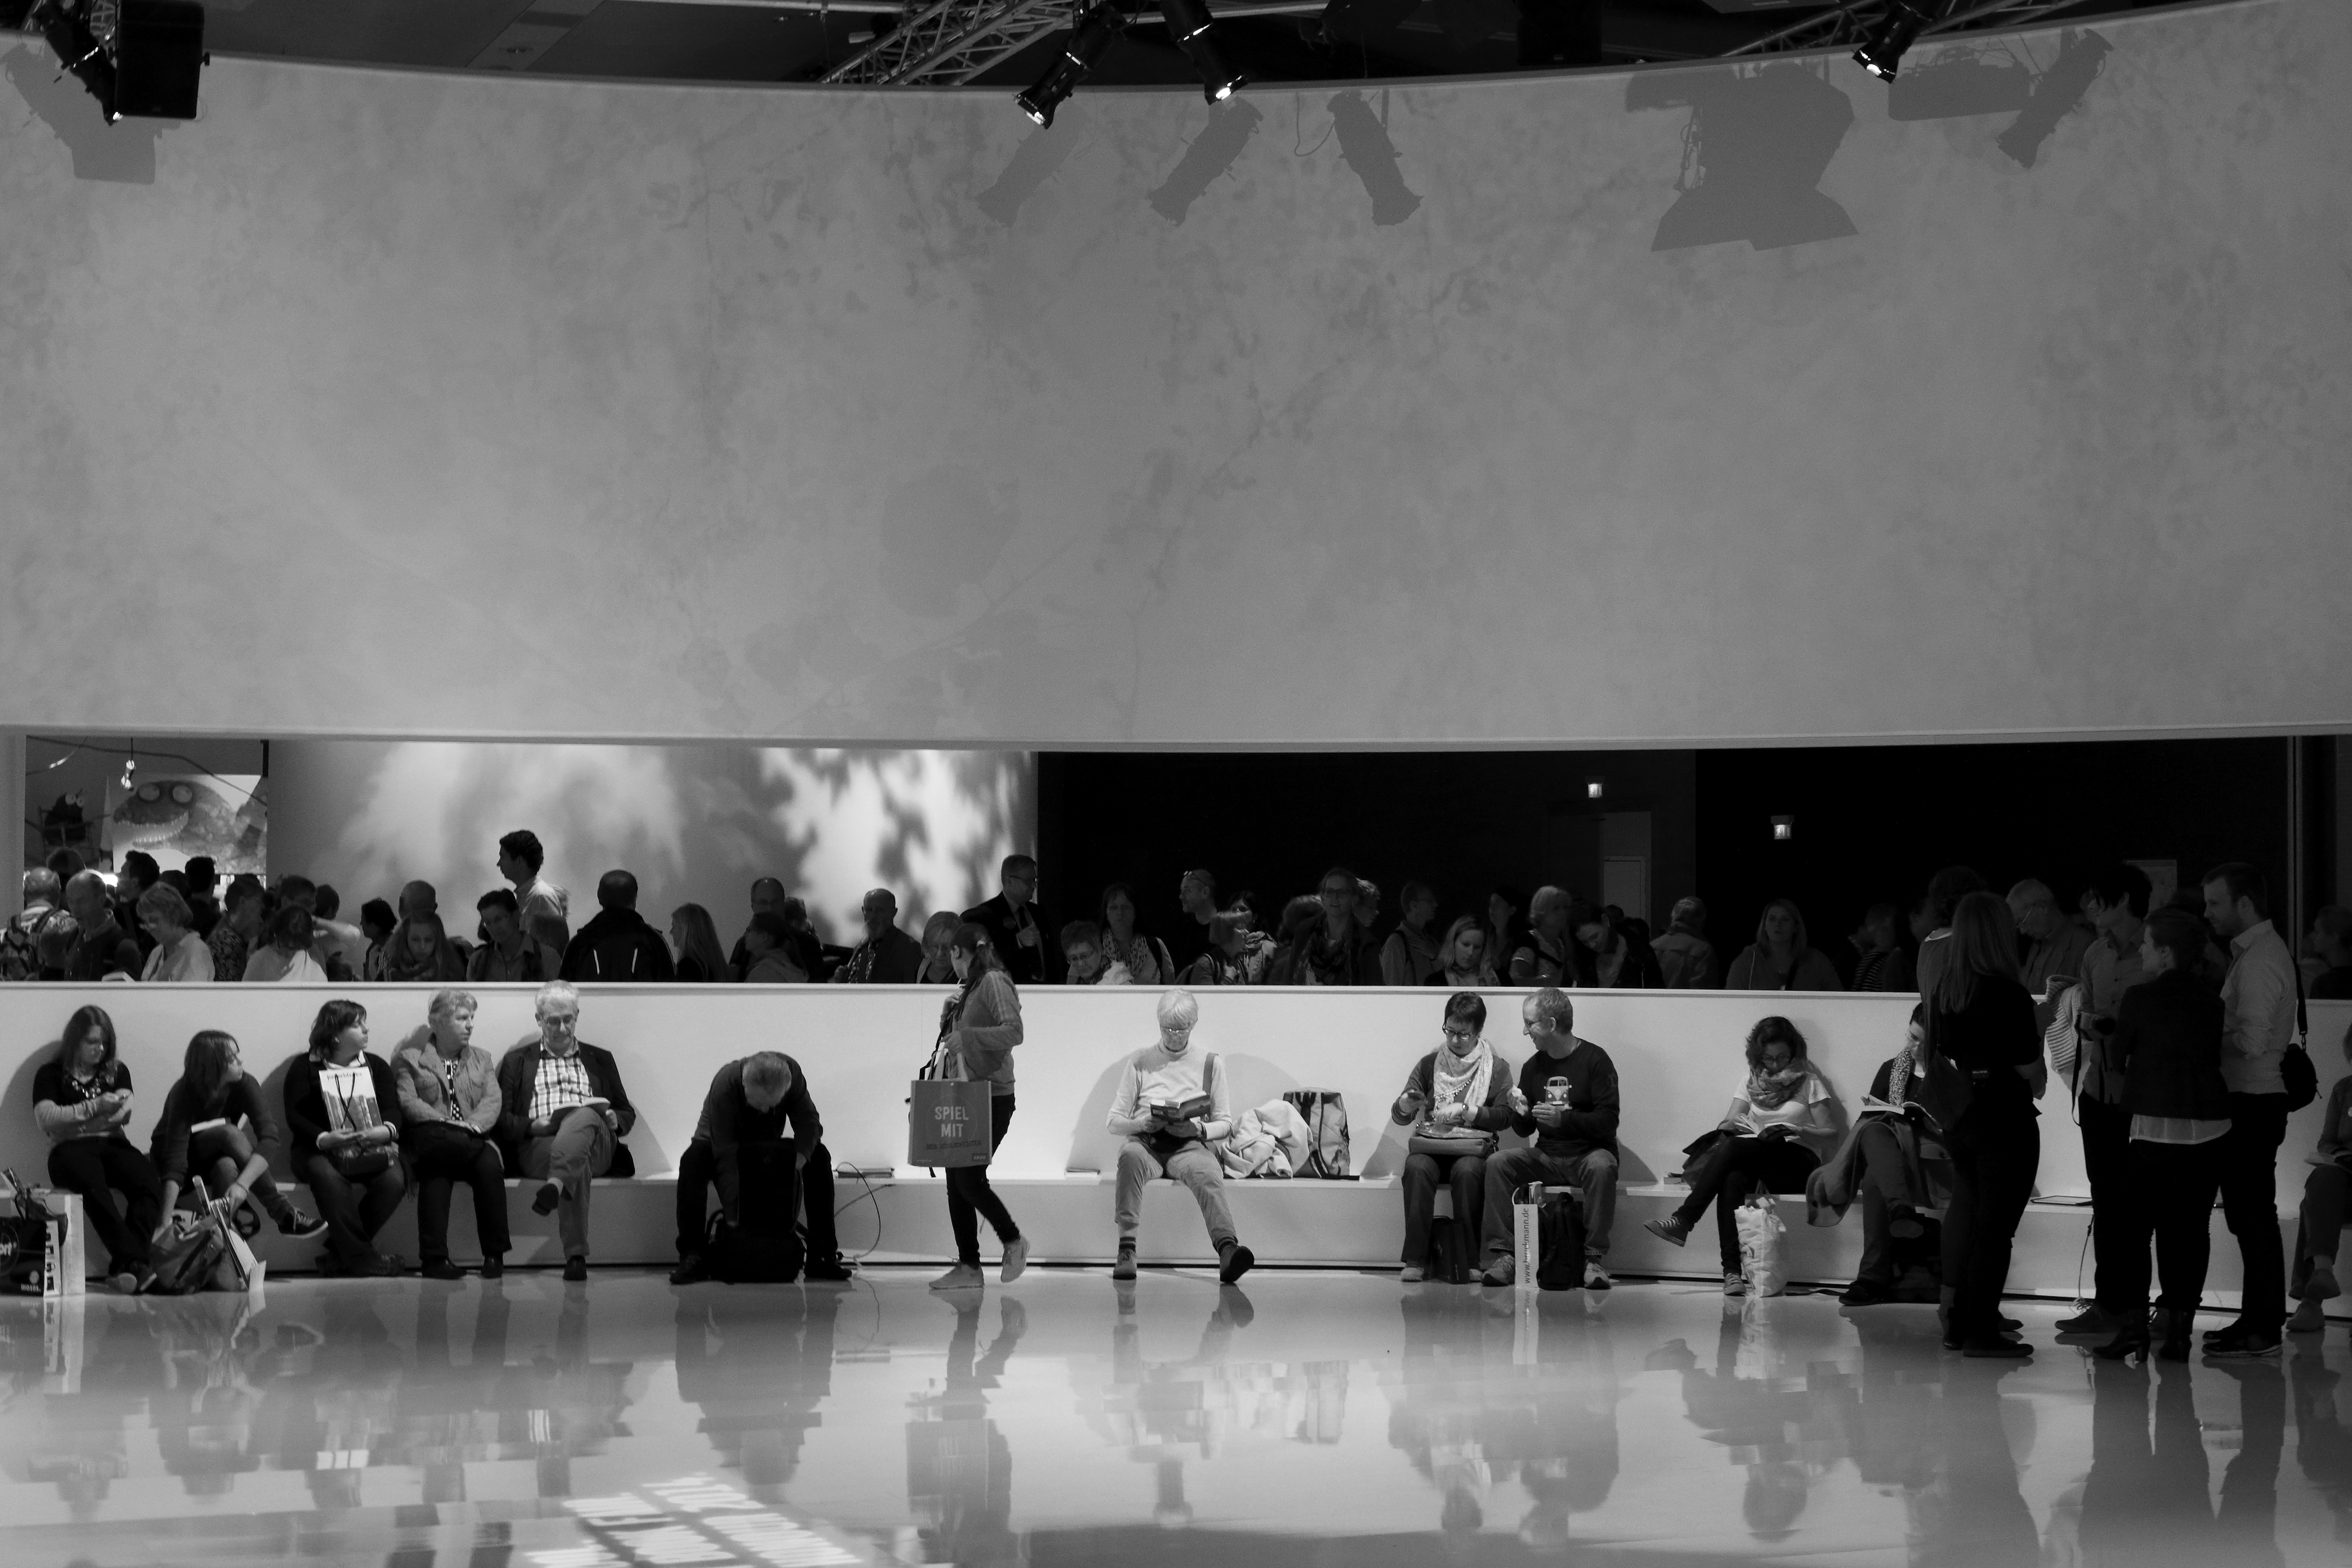
black and white, white, photography, crowd, black, monochrome, performance art, bw, blackandwhite, blackwhite, stage, books, photograph, germany, alemania, allemagne, sw, schwarzweiss, schwarzweis, bcher, fair, frankfurtmain, frankfurtammain, frankfurtam, frankfurtamain, germania, hesse, hassia, hessen, frankfurt, schwarzweissfotografie, schwarzweisfotografie, buch, messe, buchmesse, bookfair, buecher, choreography, monochrome photography